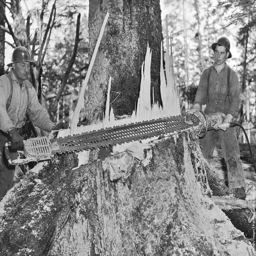
men using an electric power saw to fell a tree